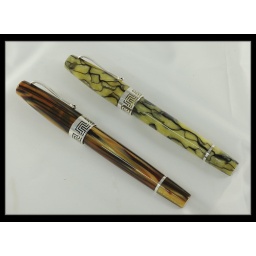
Montegrappa Extra 1930 in turtle brown and green variegated celluloid with sterling silver fittings and EF nibs.